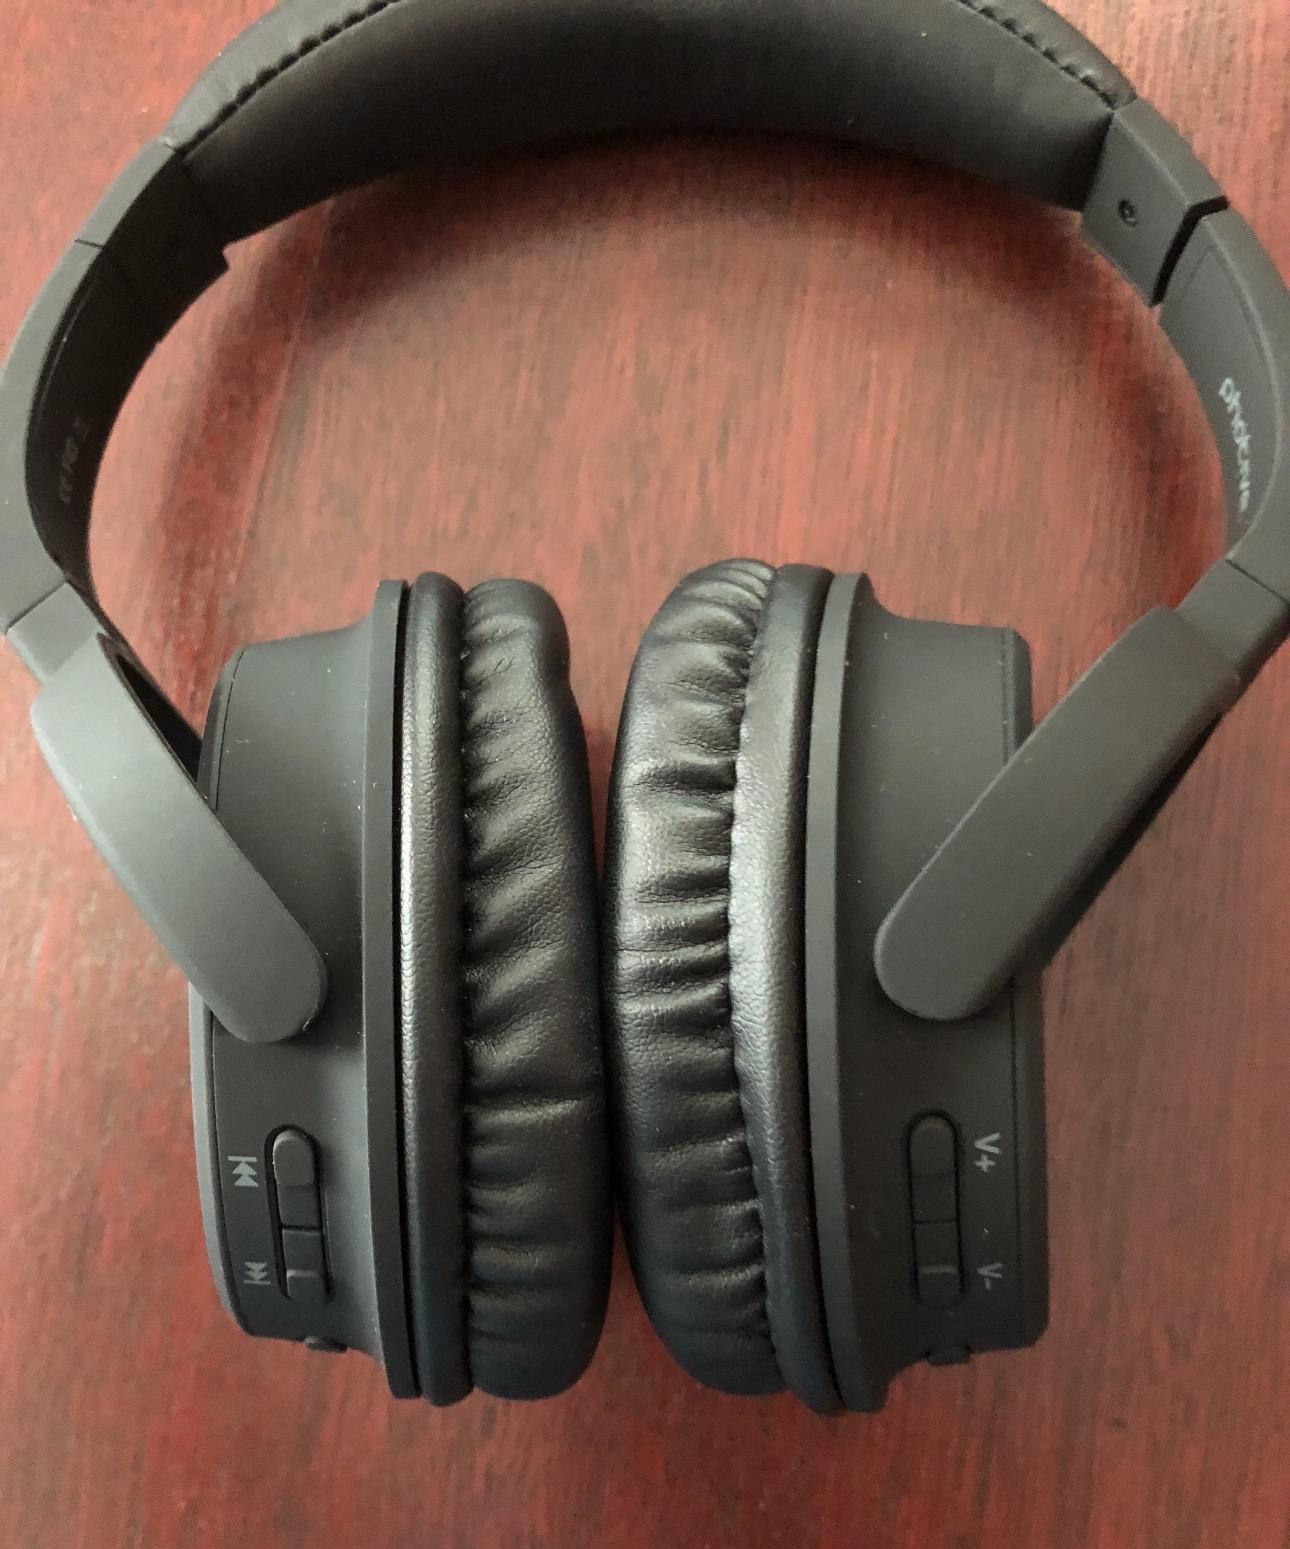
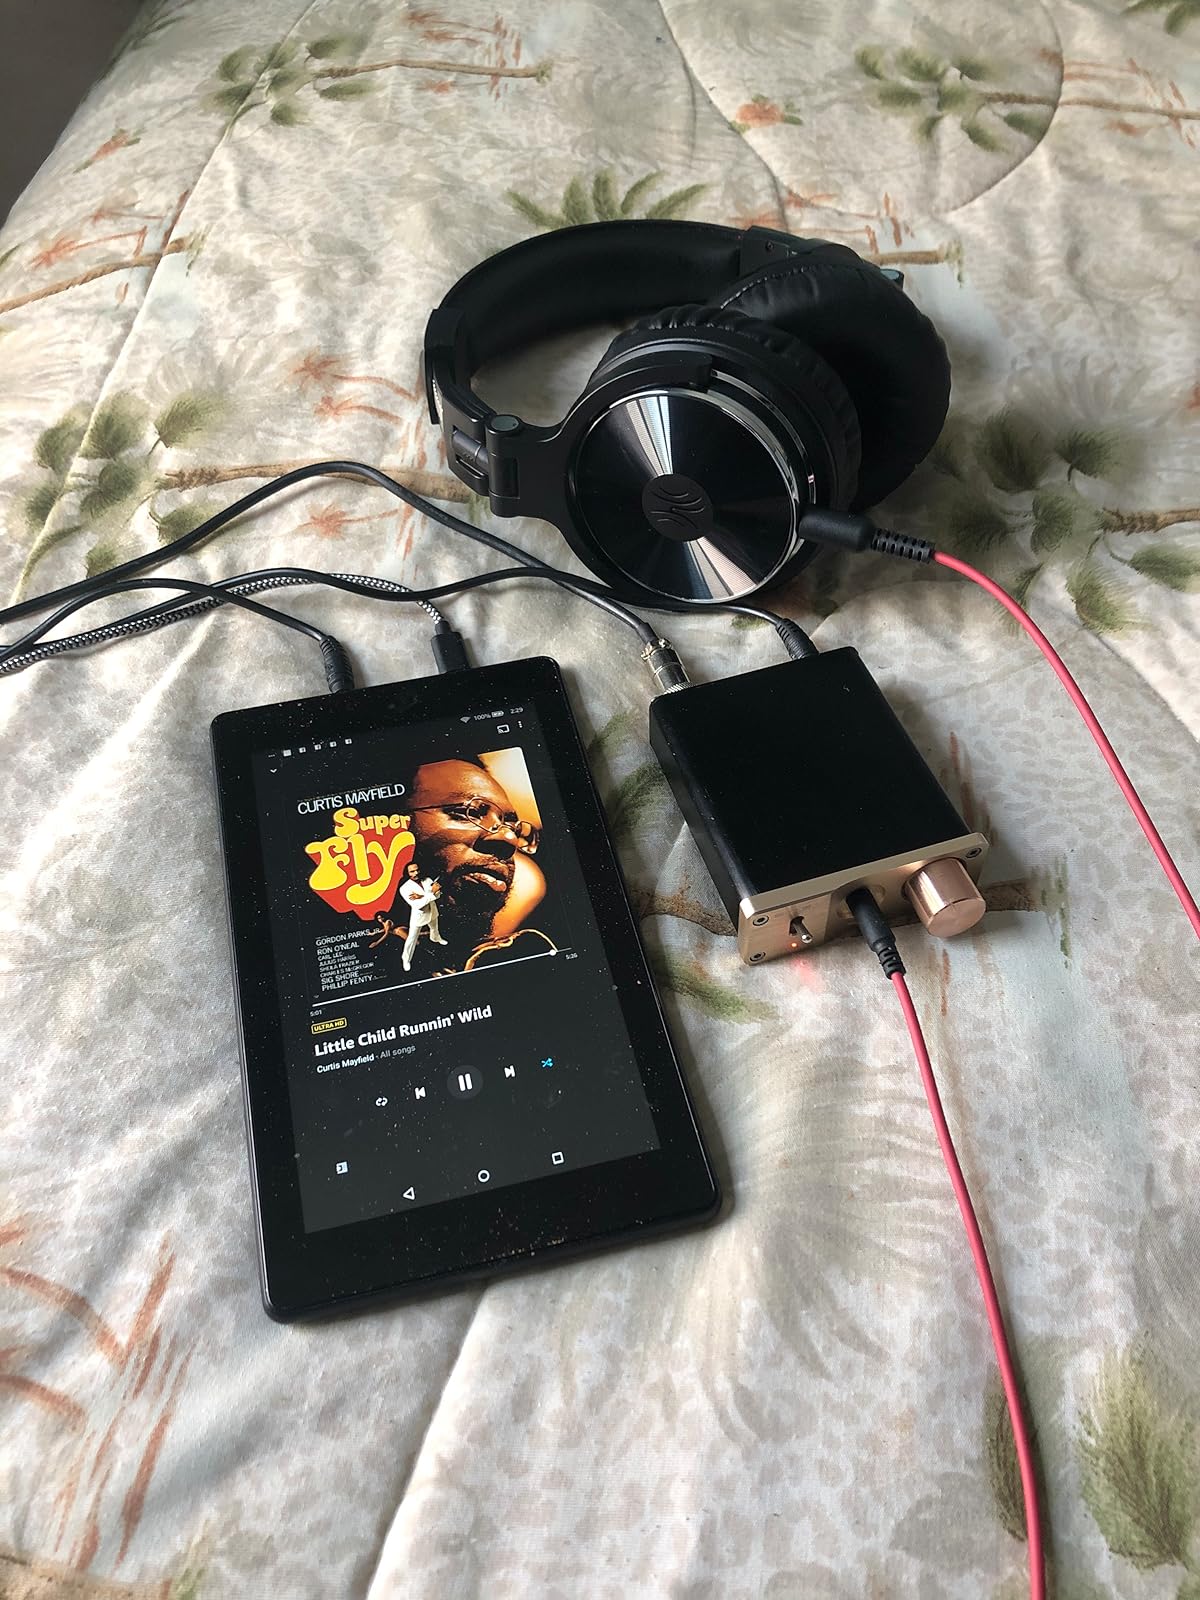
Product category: headphones
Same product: no